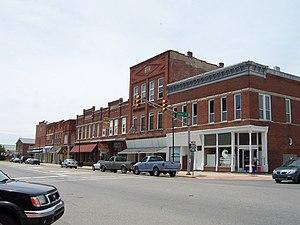
La ville de Brownstown est le siège du comté de Jackson, situé dans l'Indiana, aux États-Unis.